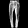
Label: Trouser